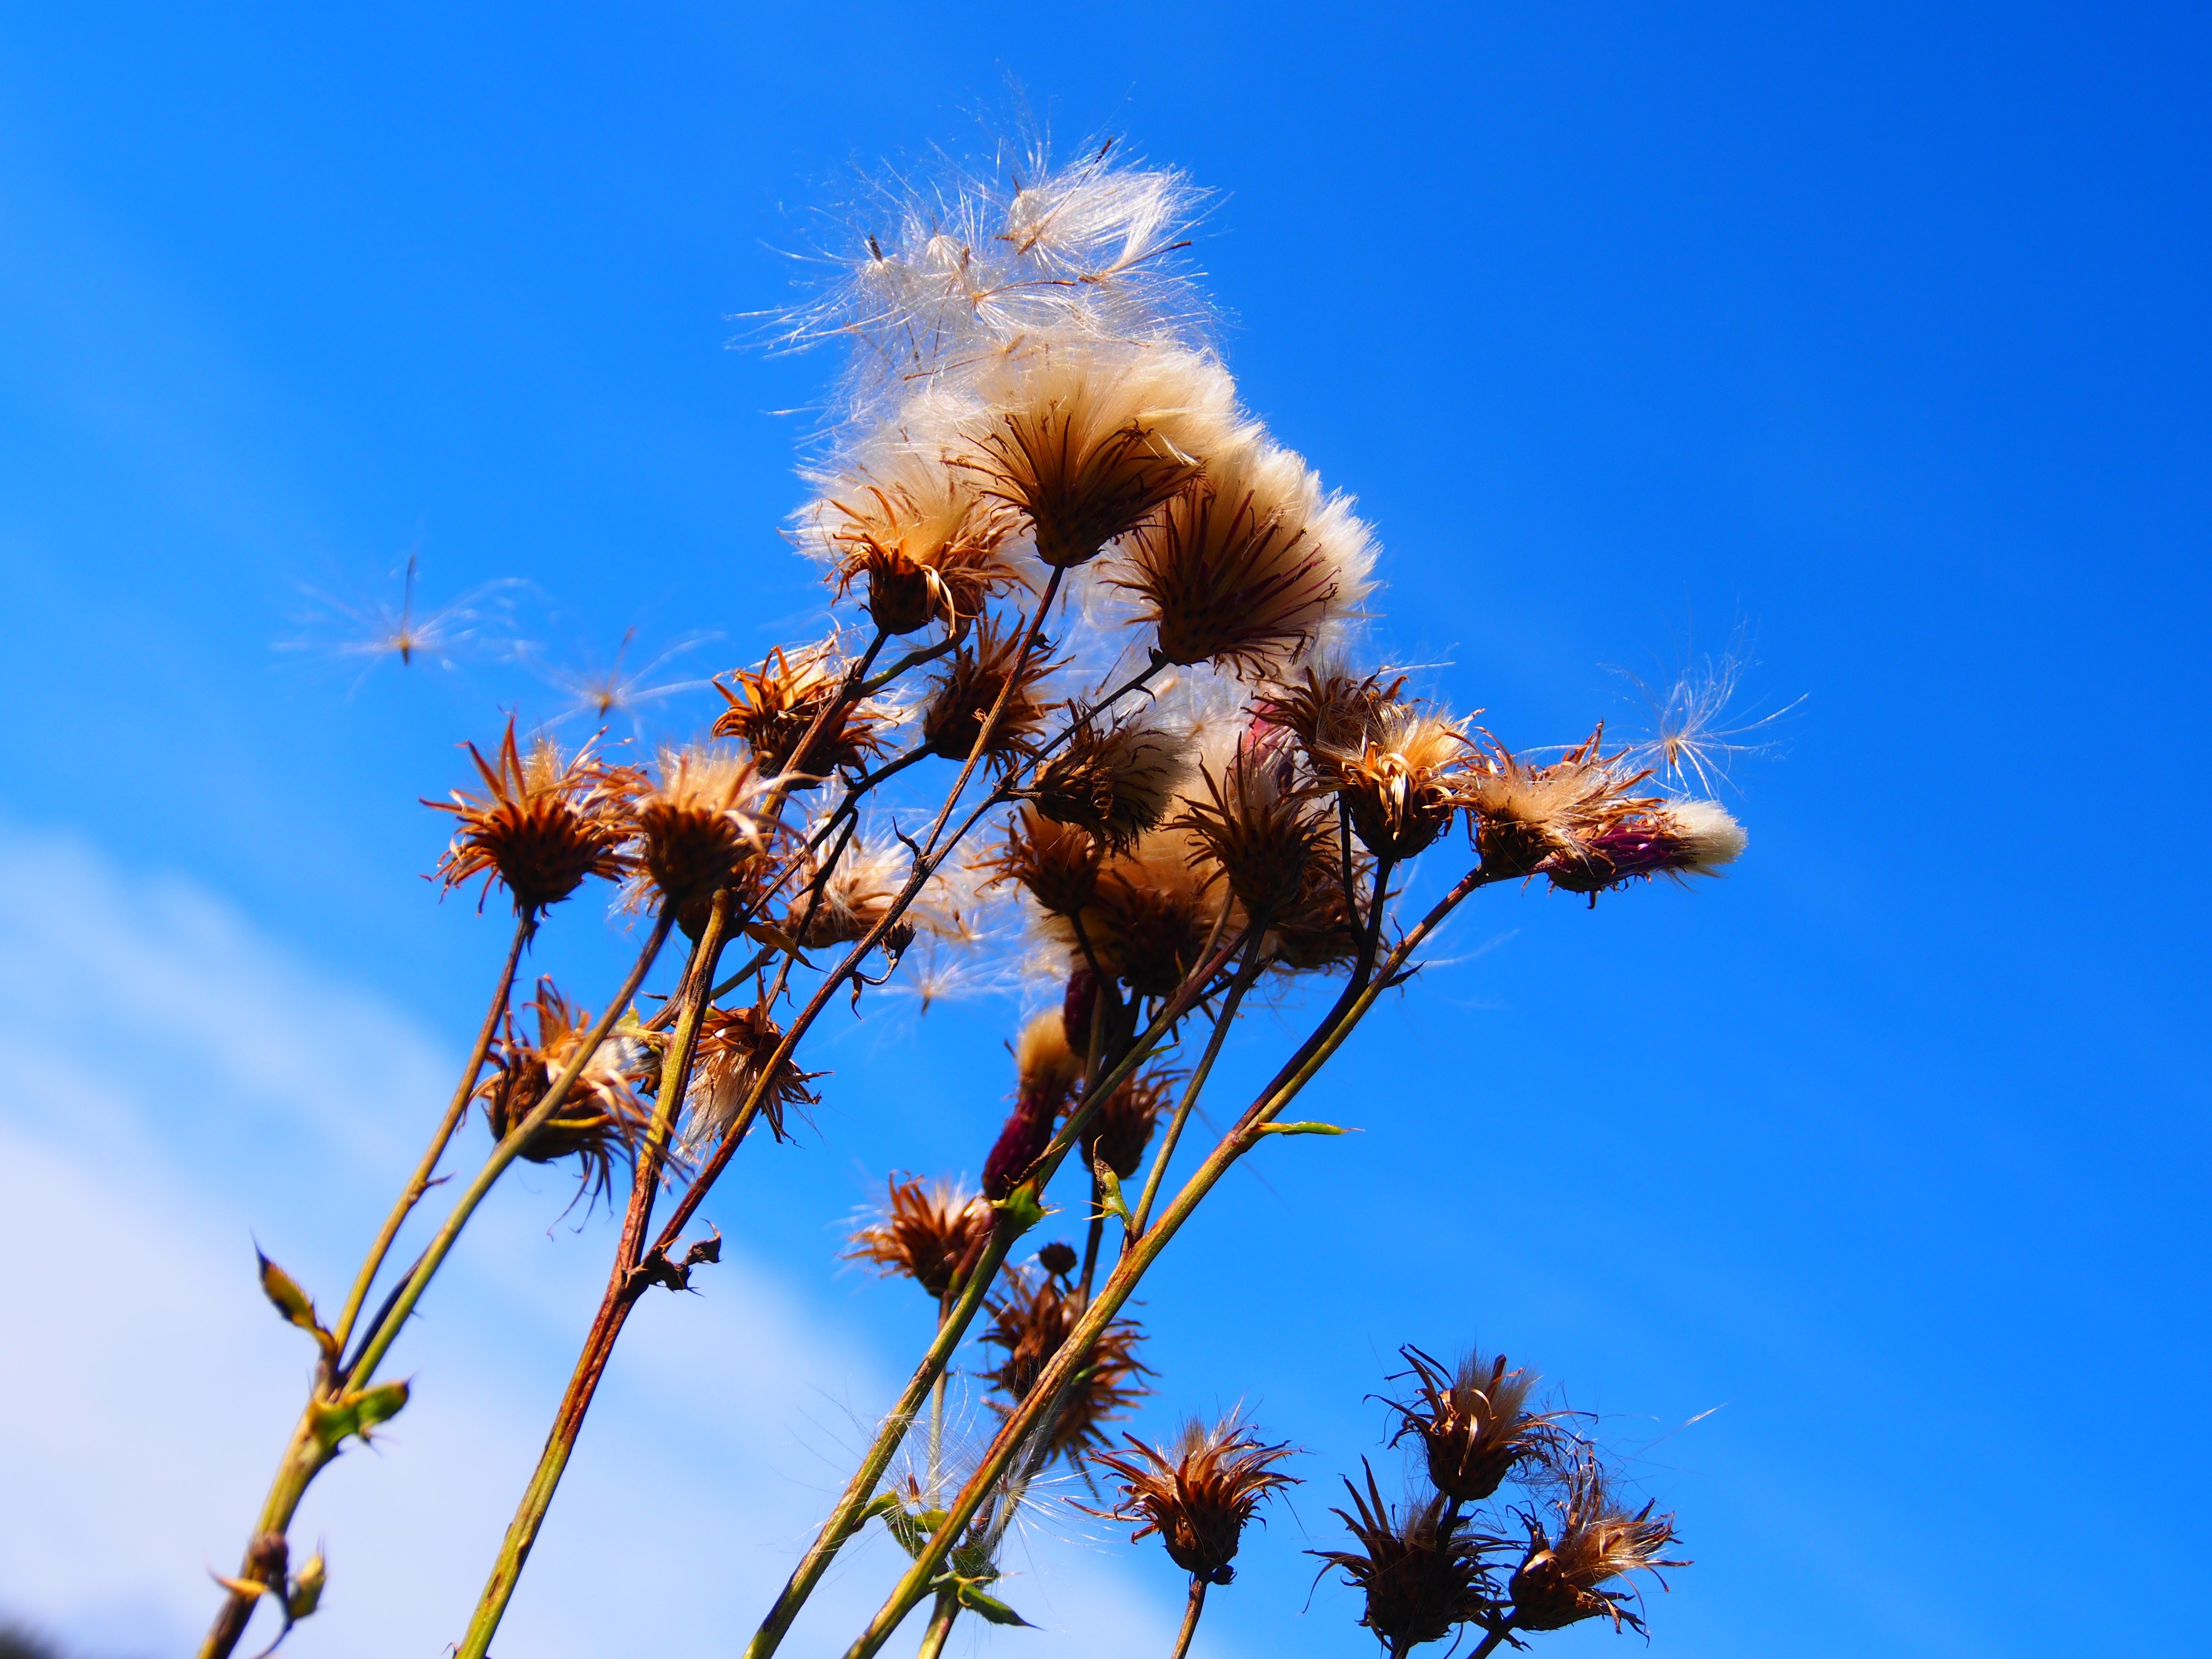
tree, nature, grass, branch, blossom, cloud, plant, sky, field, meadow, sunlight, leaf, flower, bloom, dry, autumn, flora, spores, macro photography, flowering plant, daisy family, grass family, plant stem, woody plant, land plant, arecales